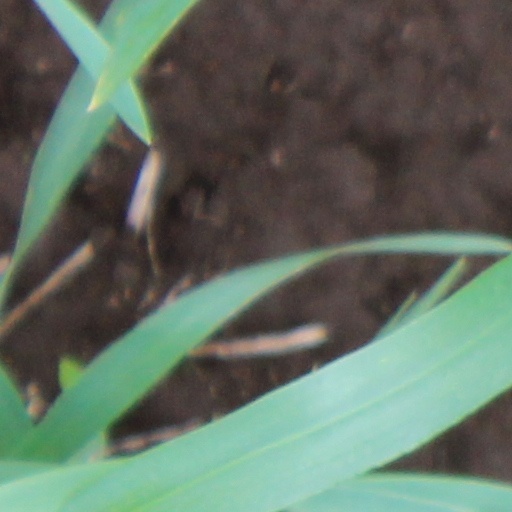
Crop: wheat